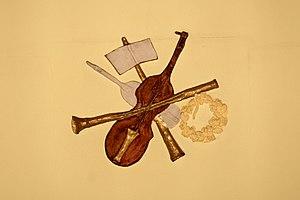
Belgique - Brabant wallon - Mont-Saint-Guibert - Église Saint-Guibert
L'église Saint-Guibert est une église catholique de style classique du XVIIIe siècle située sur le territoire de la commune belge de Mont-Saint-Guibert, en Brabant wallon.